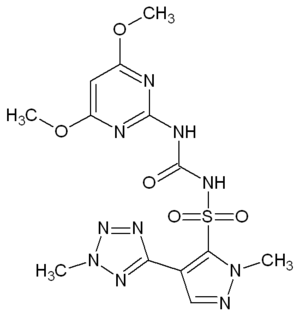
L'azimsulfuron est une substance active de produit phytosanitaire, qui présente un effet herbicide, et qui appartient à la famille chimique des sulfonylurées.